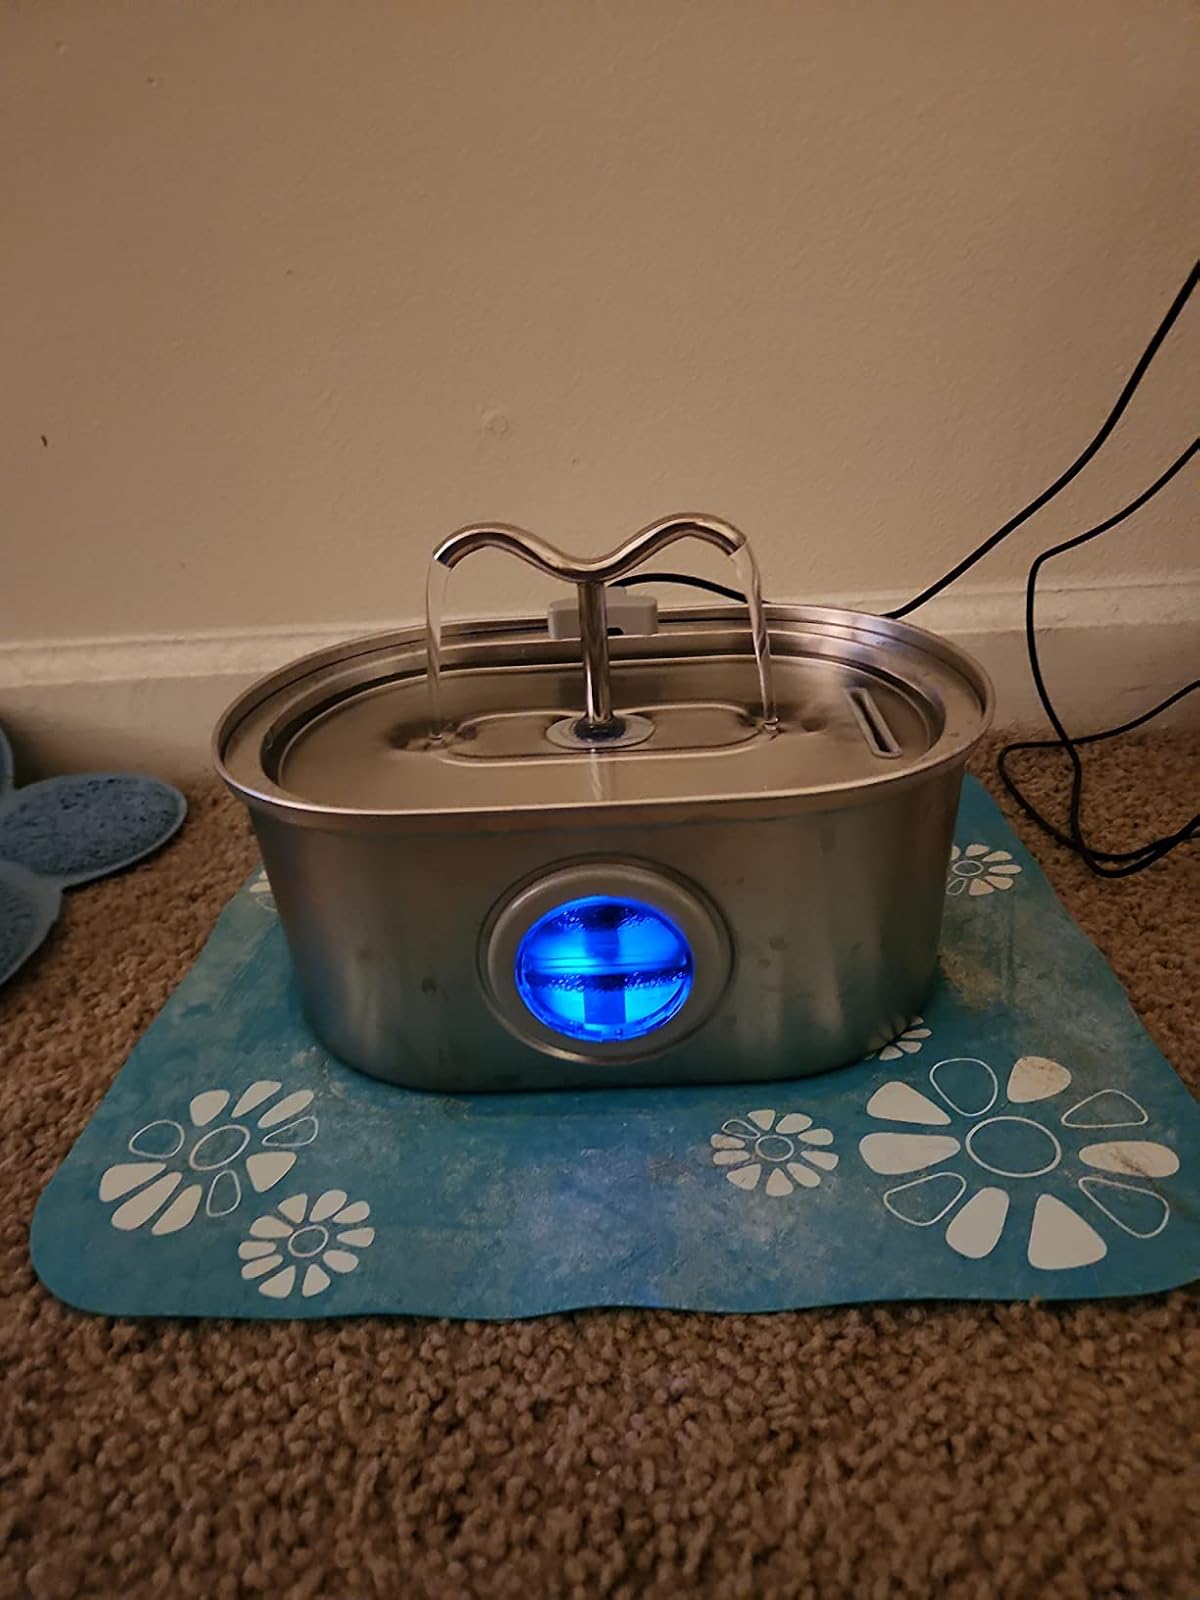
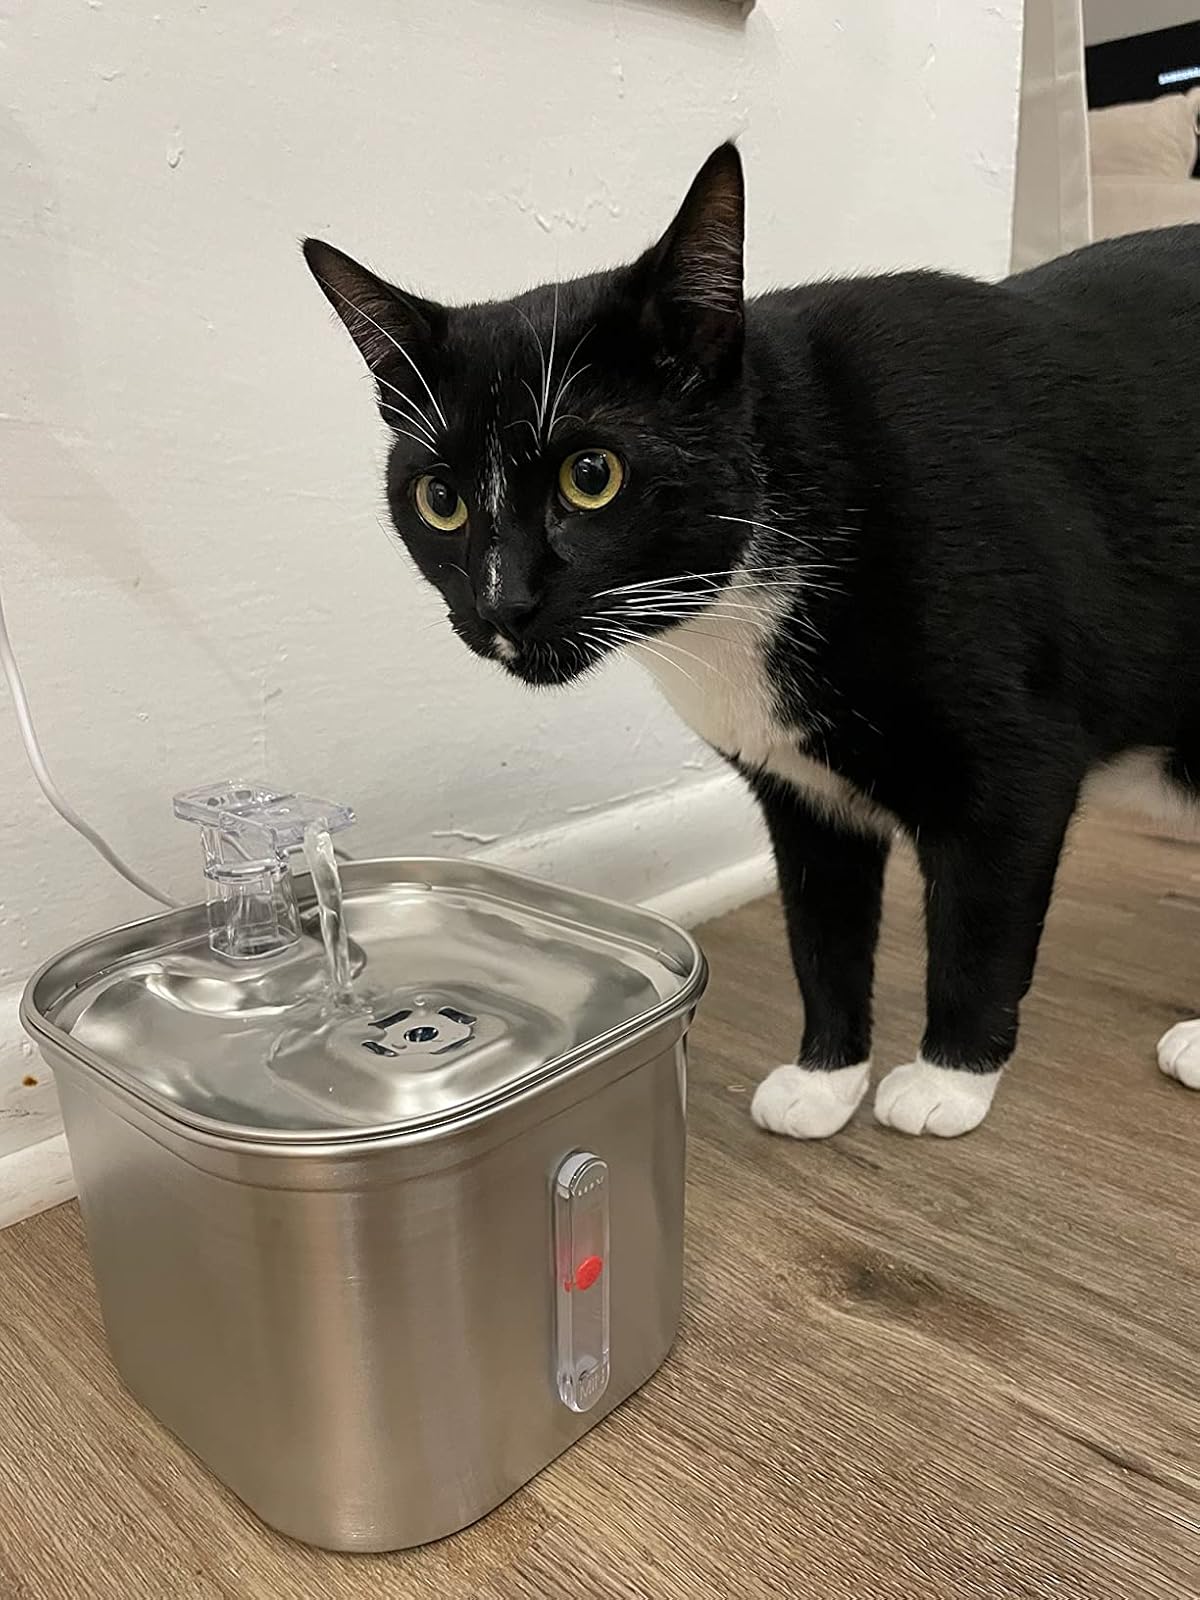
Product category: items_bowl
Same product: no